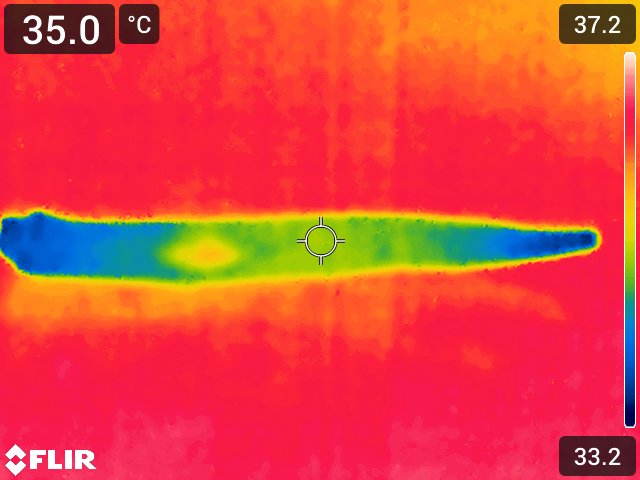
Maturity: over_matured